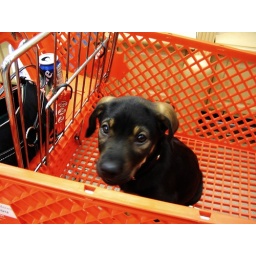
This is my friend Taylor's dog in home depot....right before he pissed on the floor